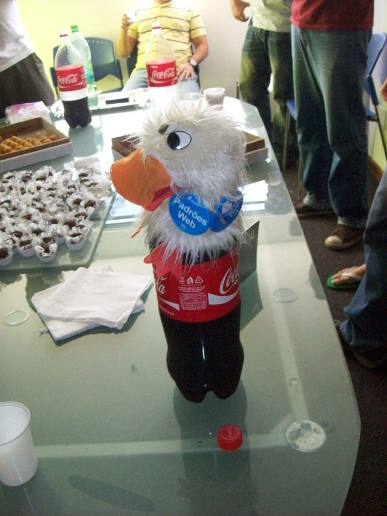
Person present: Yes